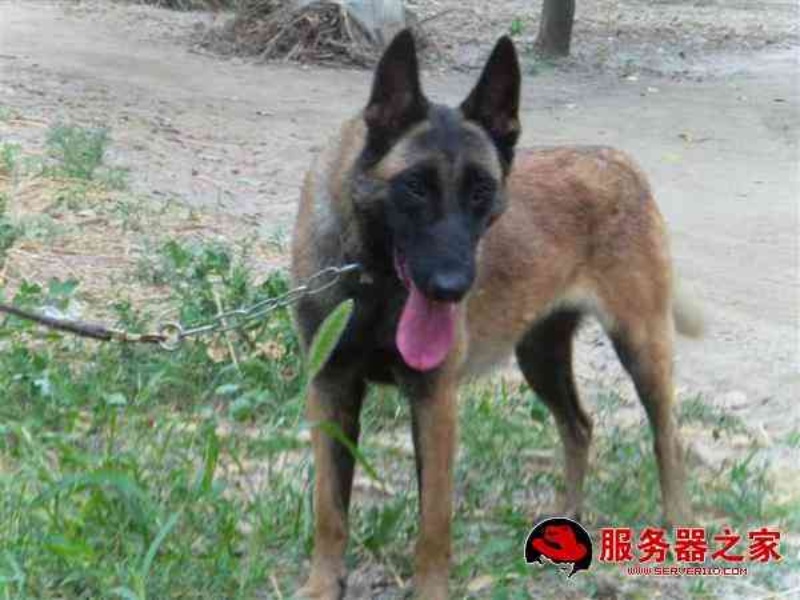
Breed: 258-n000104-Black_sable